Arthur M. Young

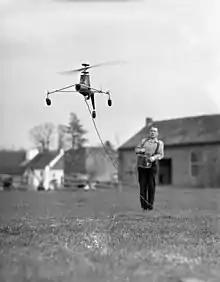
Young controlling a model helicopter he built in 1941, photograph by Joseph Janney Steinmetz

Arthur Middleton Young (November 3, 1905 – May 30, 1995) was an American inventor, helicopter pioneer, philosopher, astrologer, and author. Young was the designer of Bell Helicopter's first helicopter, the Model 30, and inventor of the stabilizer bar used on many of Bell's early helicopter designs. He founded the "Institute for the Study of Consciousness" in Berkeley in 1972. Young advocated process philosophy, an attempt to integrate the realm of human thought and experience with the realm of science so that the concept of universe is not limited to that which can be physically measured. Young's theory embraces evolution and the concept of the great chain of being. He has influenced such thinkers as Stanislav Grof and Laban Coblentz.